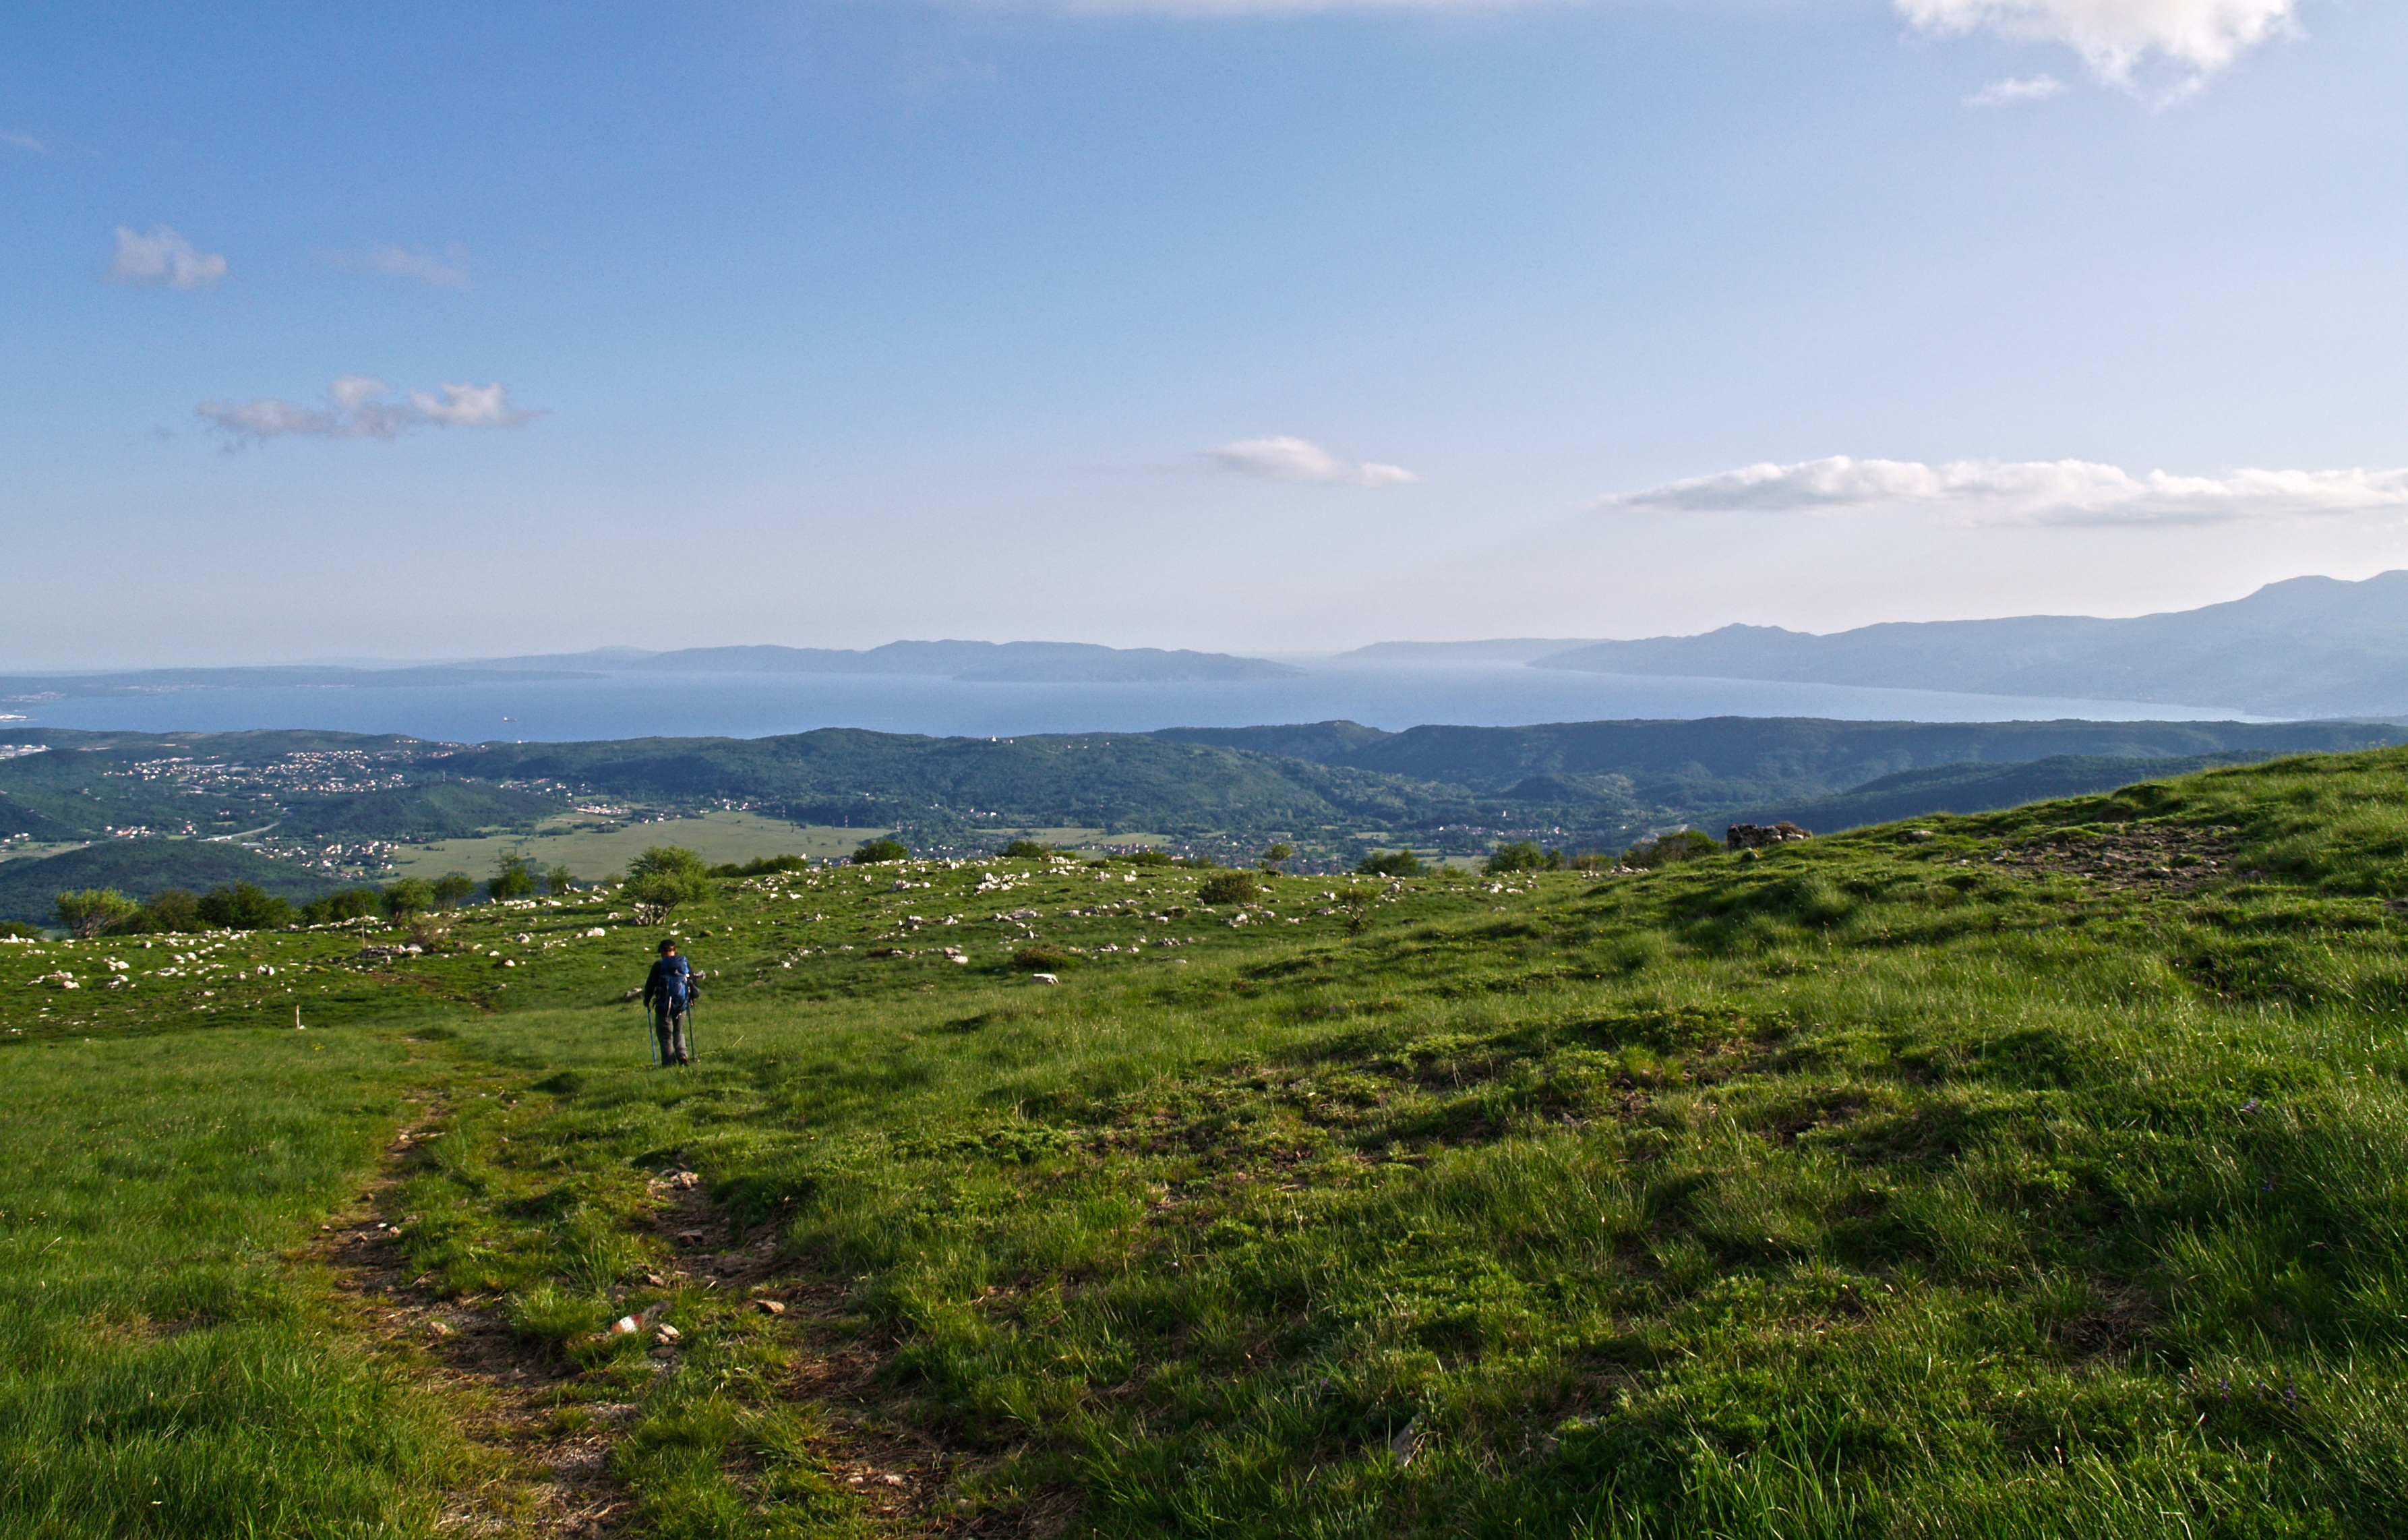
landscape, grass, horizon, wilderness, walking, mountain, cloud, sky, hiking, field, meadow, prairie, hill, adventure, alone, mountain range, panorama, hiker, green, ridge, plain, activity, grassland, plateau, day, fell, habitat, loch, ecosystem, achievement, steppe, rural area, landform, natural environment, geographical feature, mountainous landforms